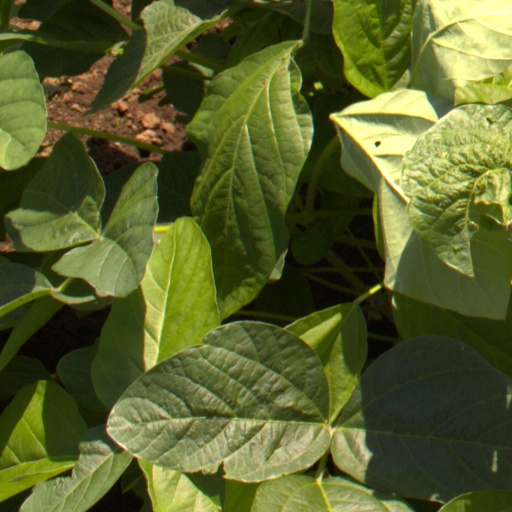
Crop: soybean